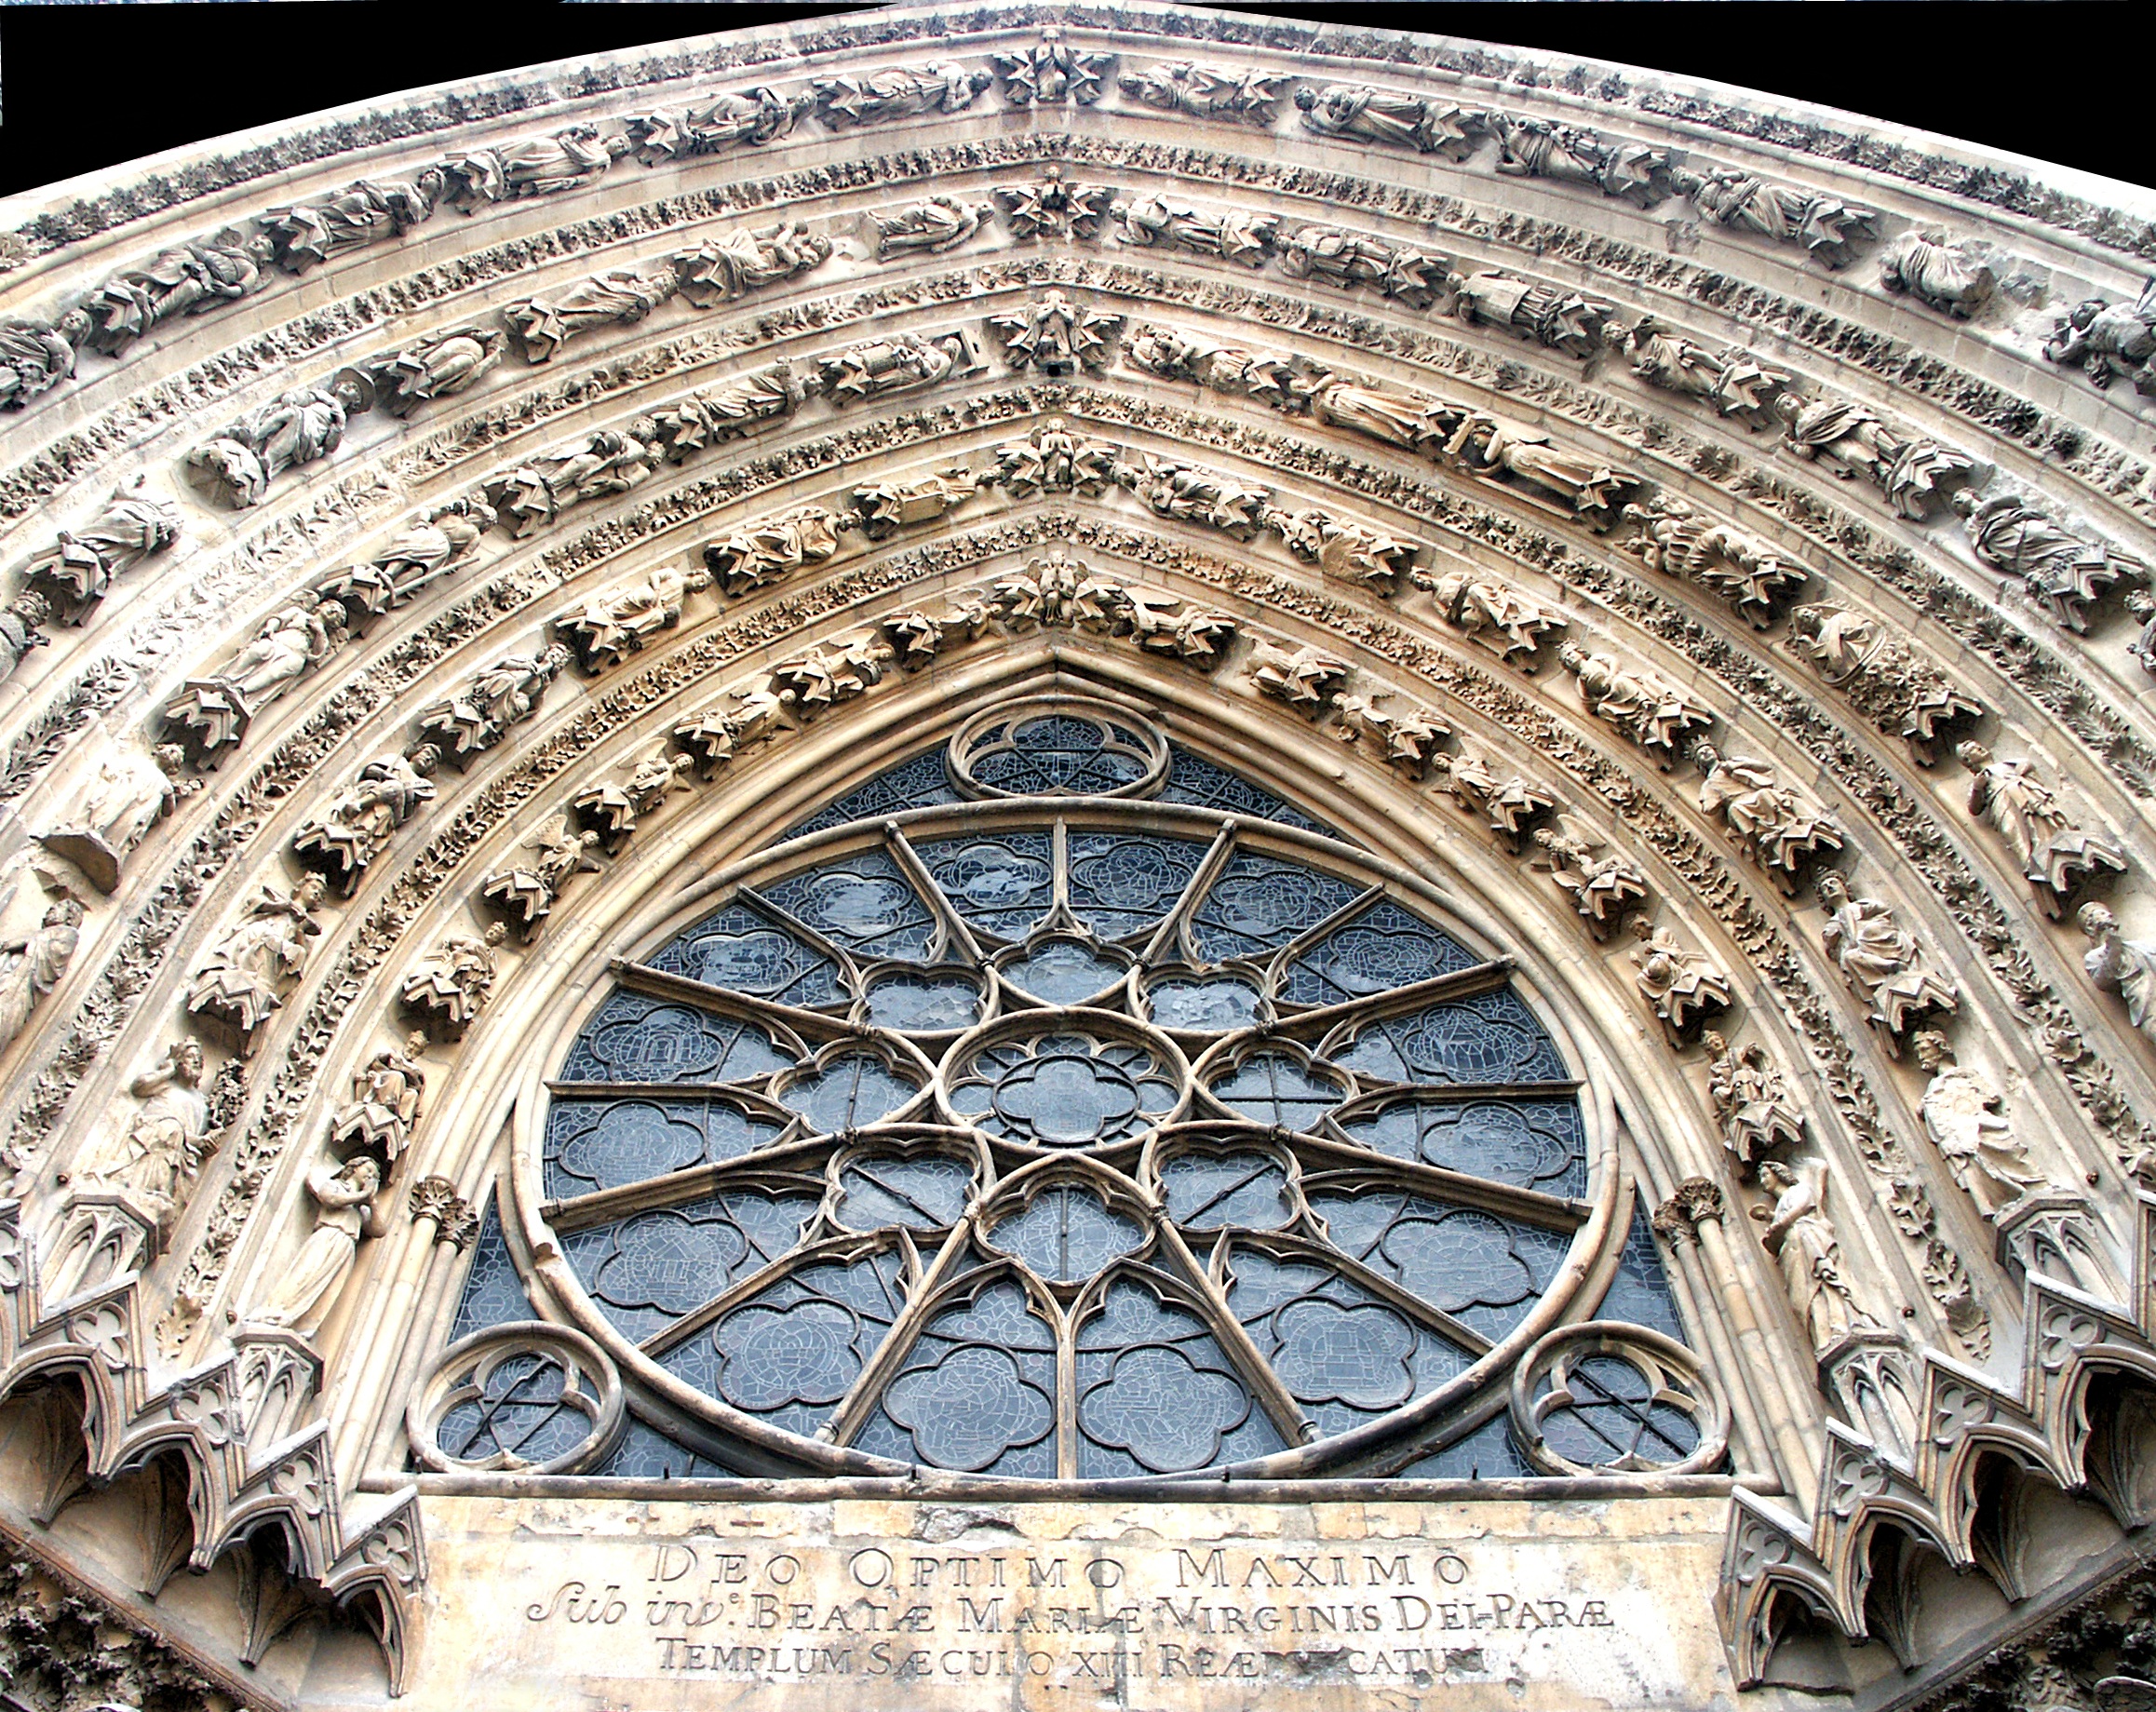
architecture, structure, porch, france, arch, religion, church, cathedral, gothic, symmetry, history, dome, reims, ancient history